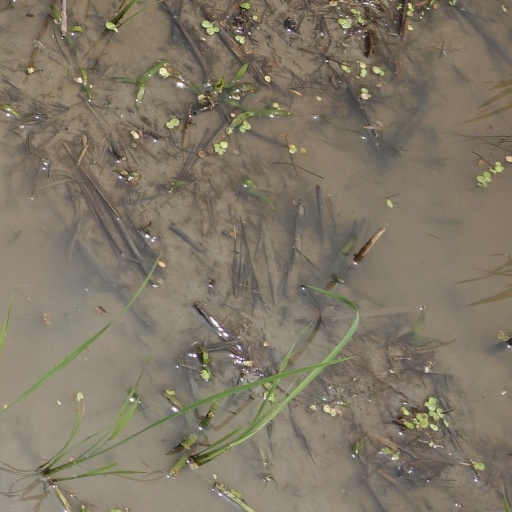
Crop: rice